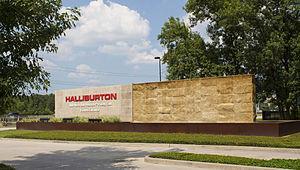
Halliburton est une entreprise parapétrolière devenue une grande multinationale, second fournisseur de services à l'industrie pétrolière et gazière dans le monde, présent dans plus de 70 pays avec des centaines de filiales, sociétés affiliées, succursales, des marques et des divisions dans le monde entier. Le groupe emploie plus de 50 000 personnes.